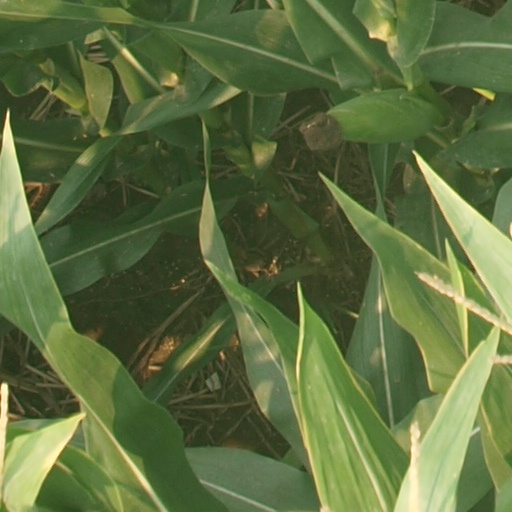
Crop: maize; corn